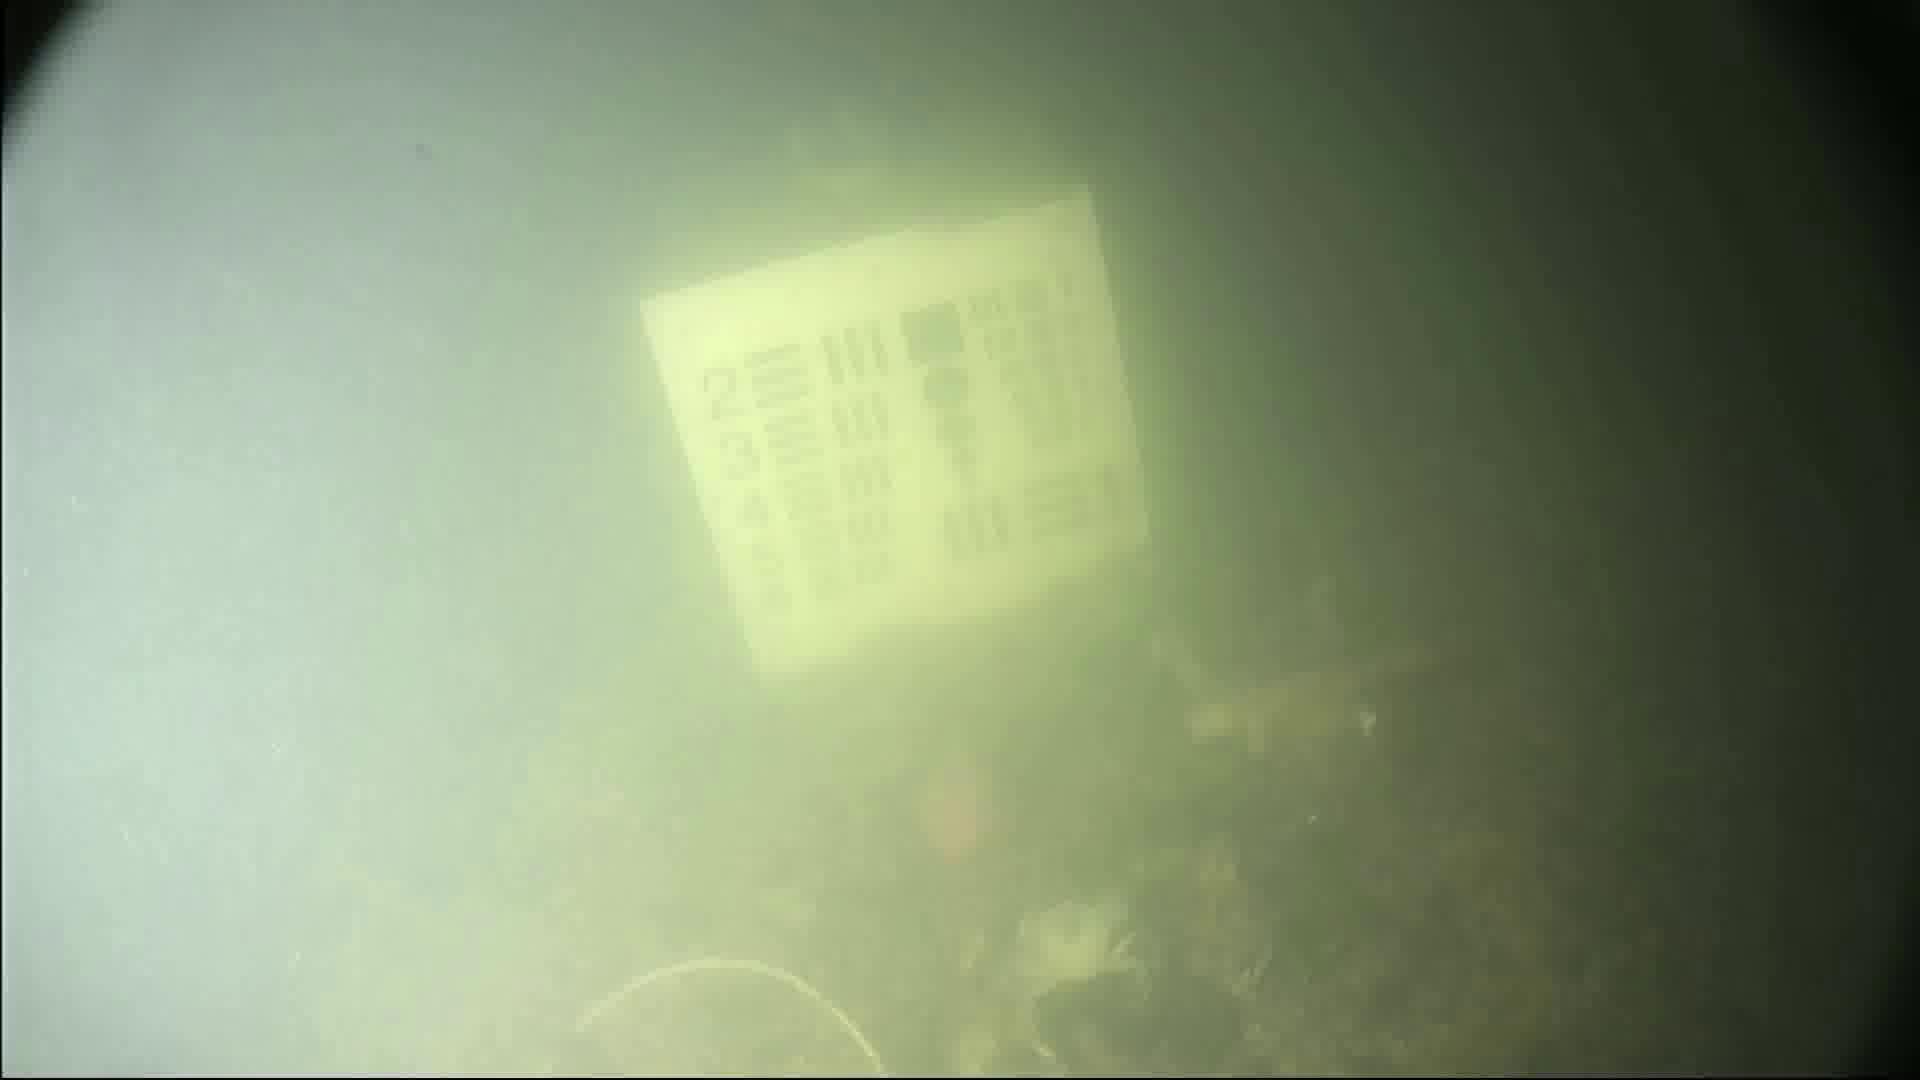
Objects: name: crab
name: fish